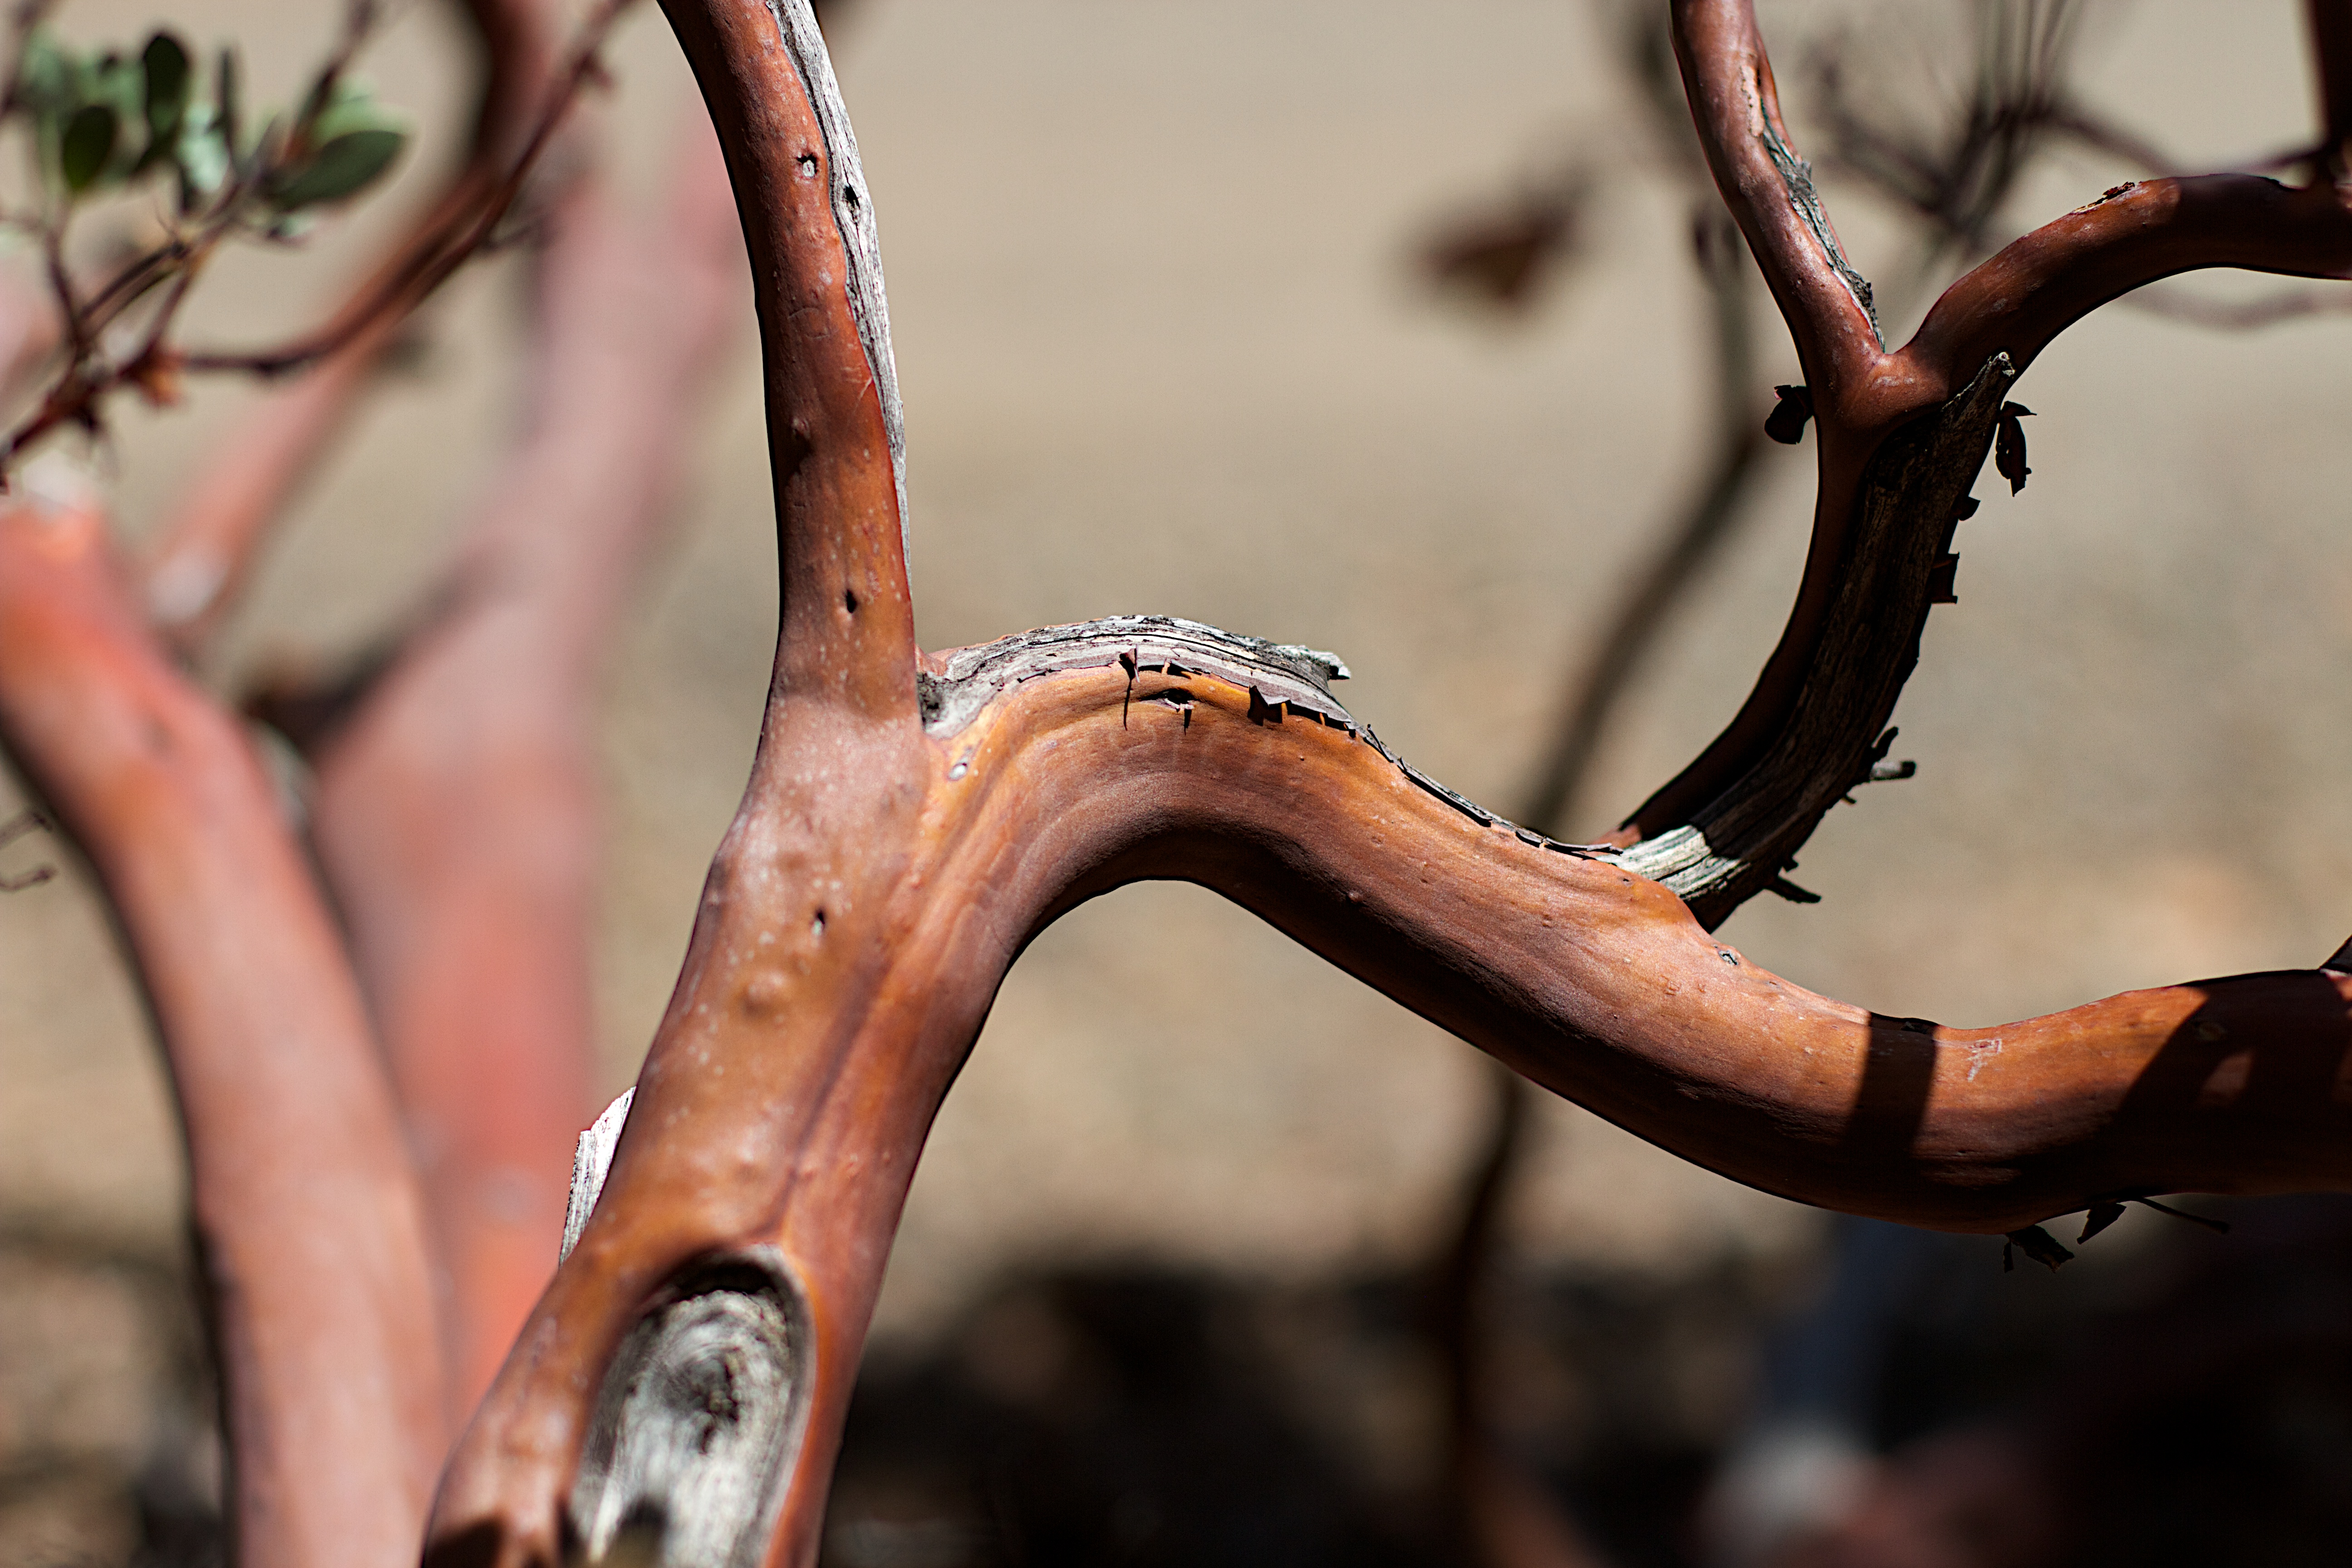
tree, branch, plant, wood, photography, leaf, flower, spring, soil, twig, close up, macro photography, plant stem, woody plant